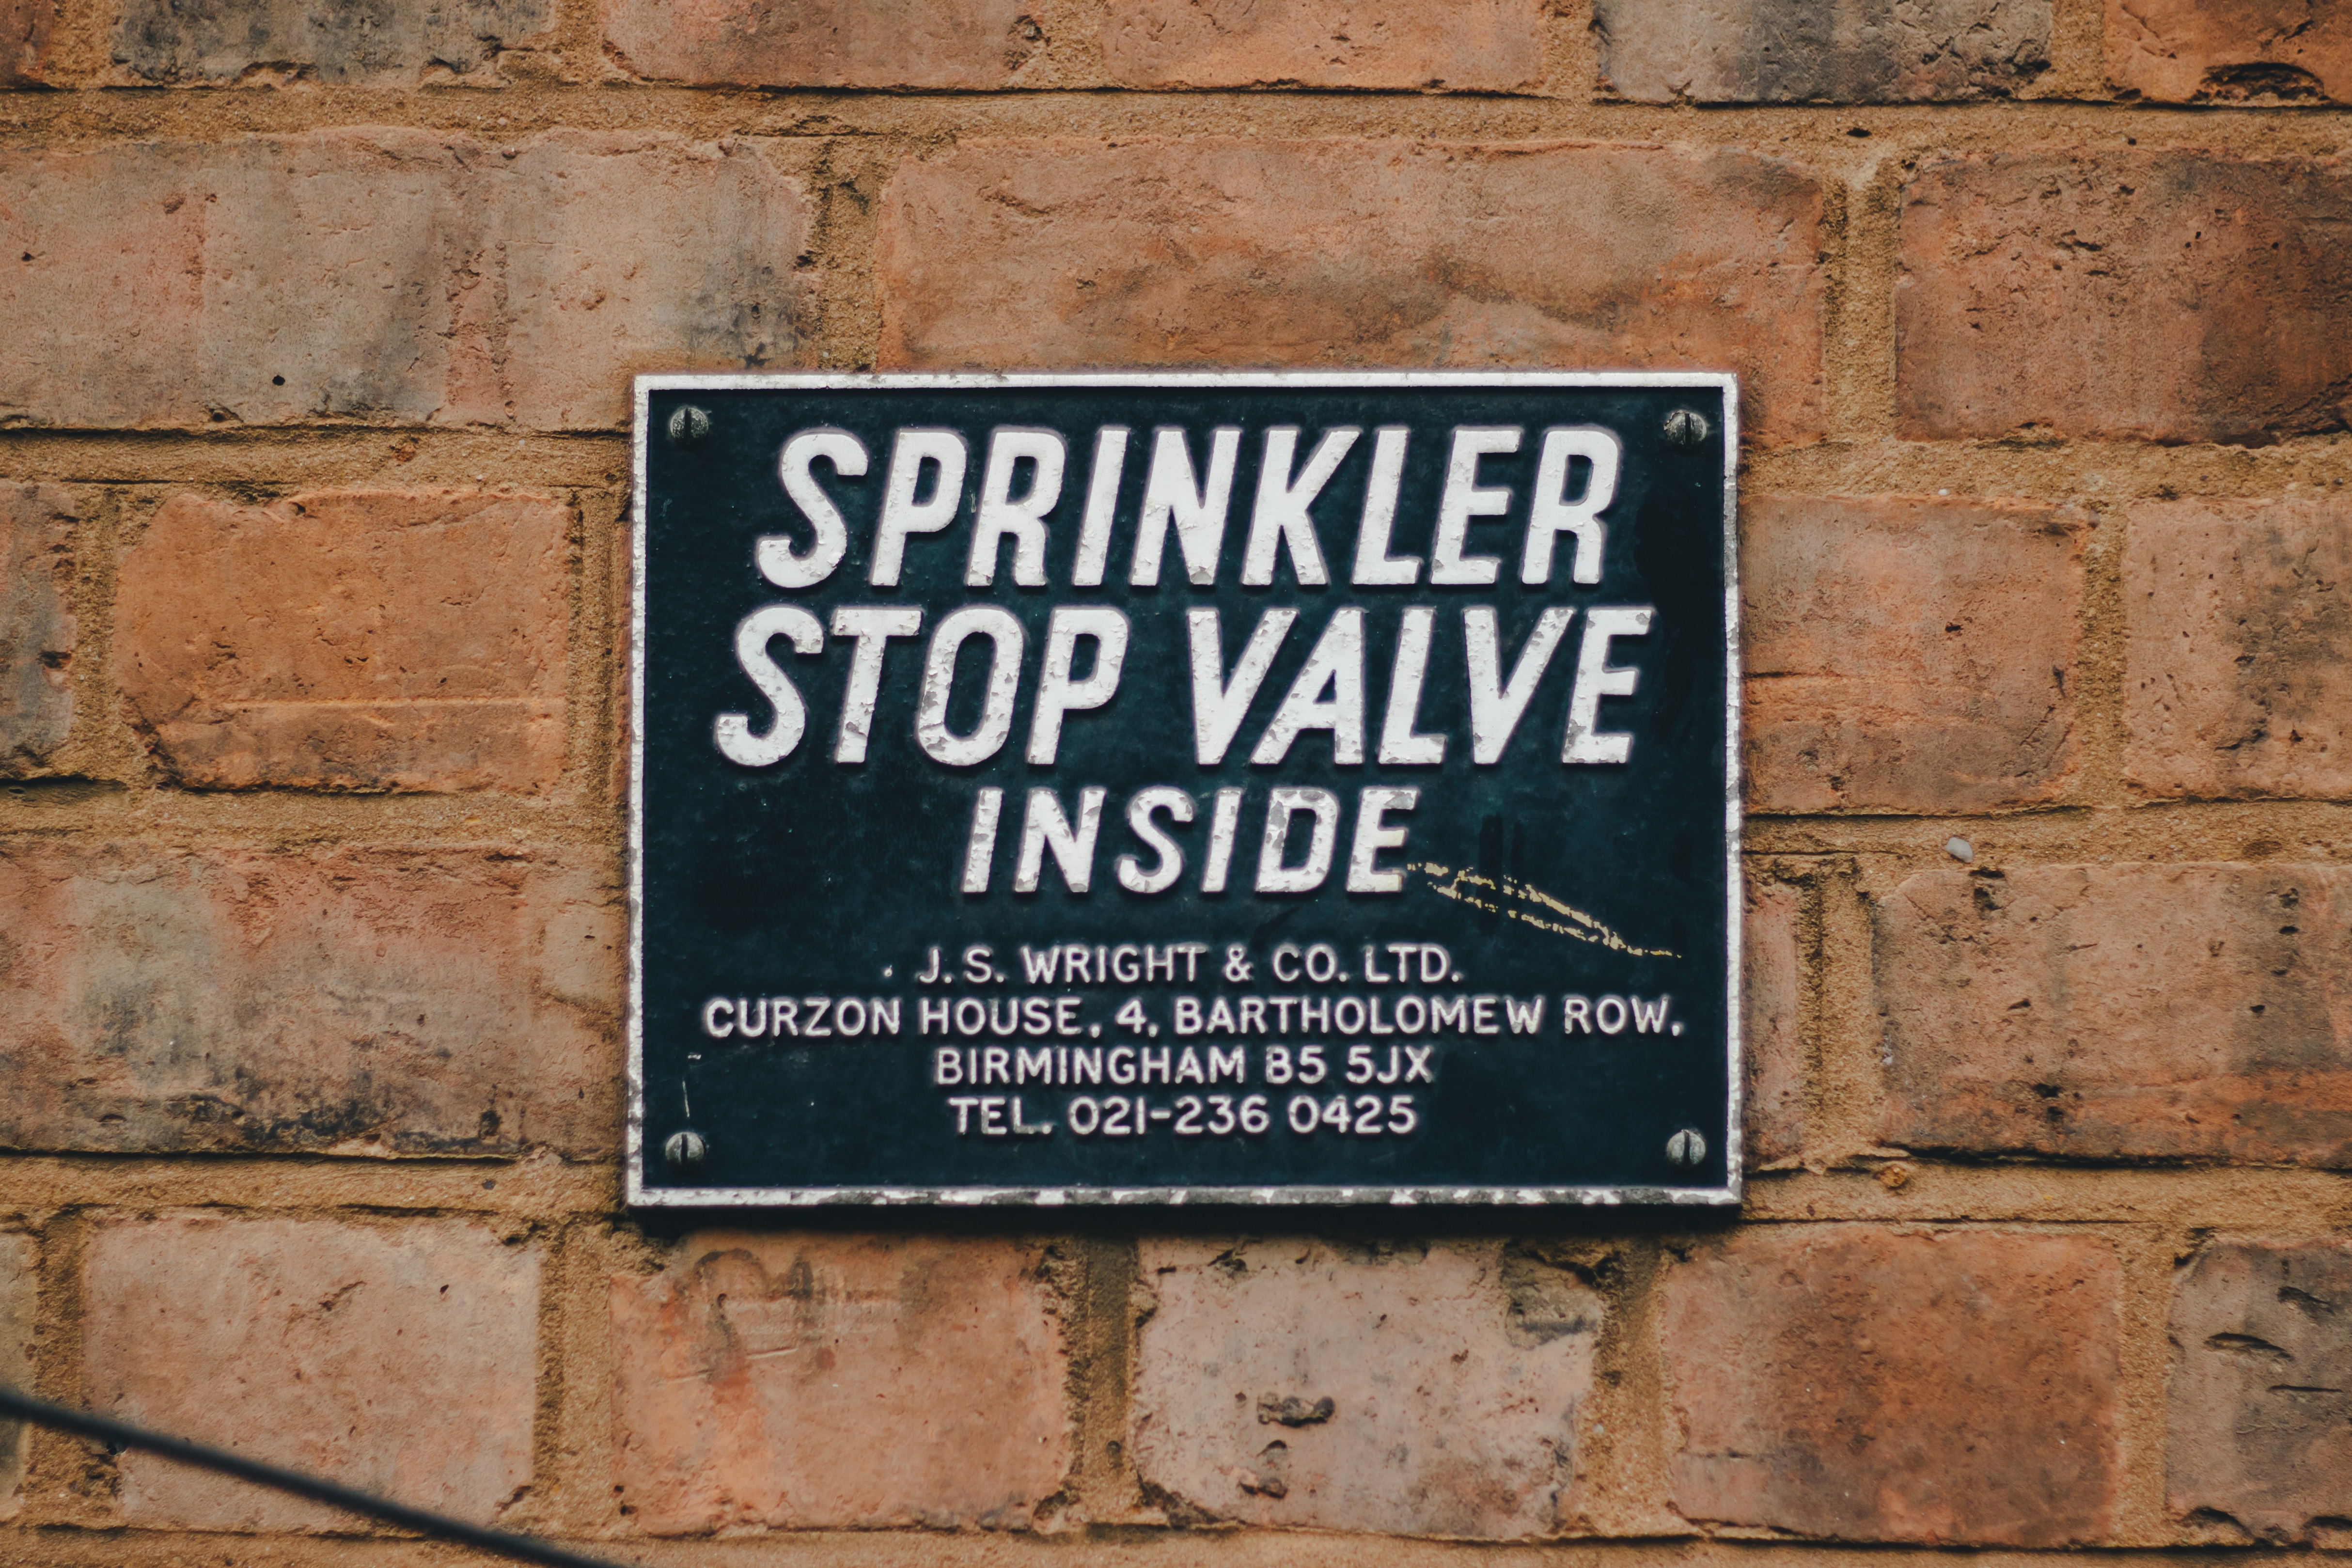
wood, number, wall, sign, street sign, brick, signage, history, ancient history, commemorative plaque